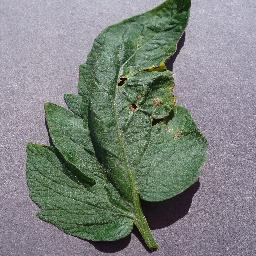
Label: Tomato___Target_Spot